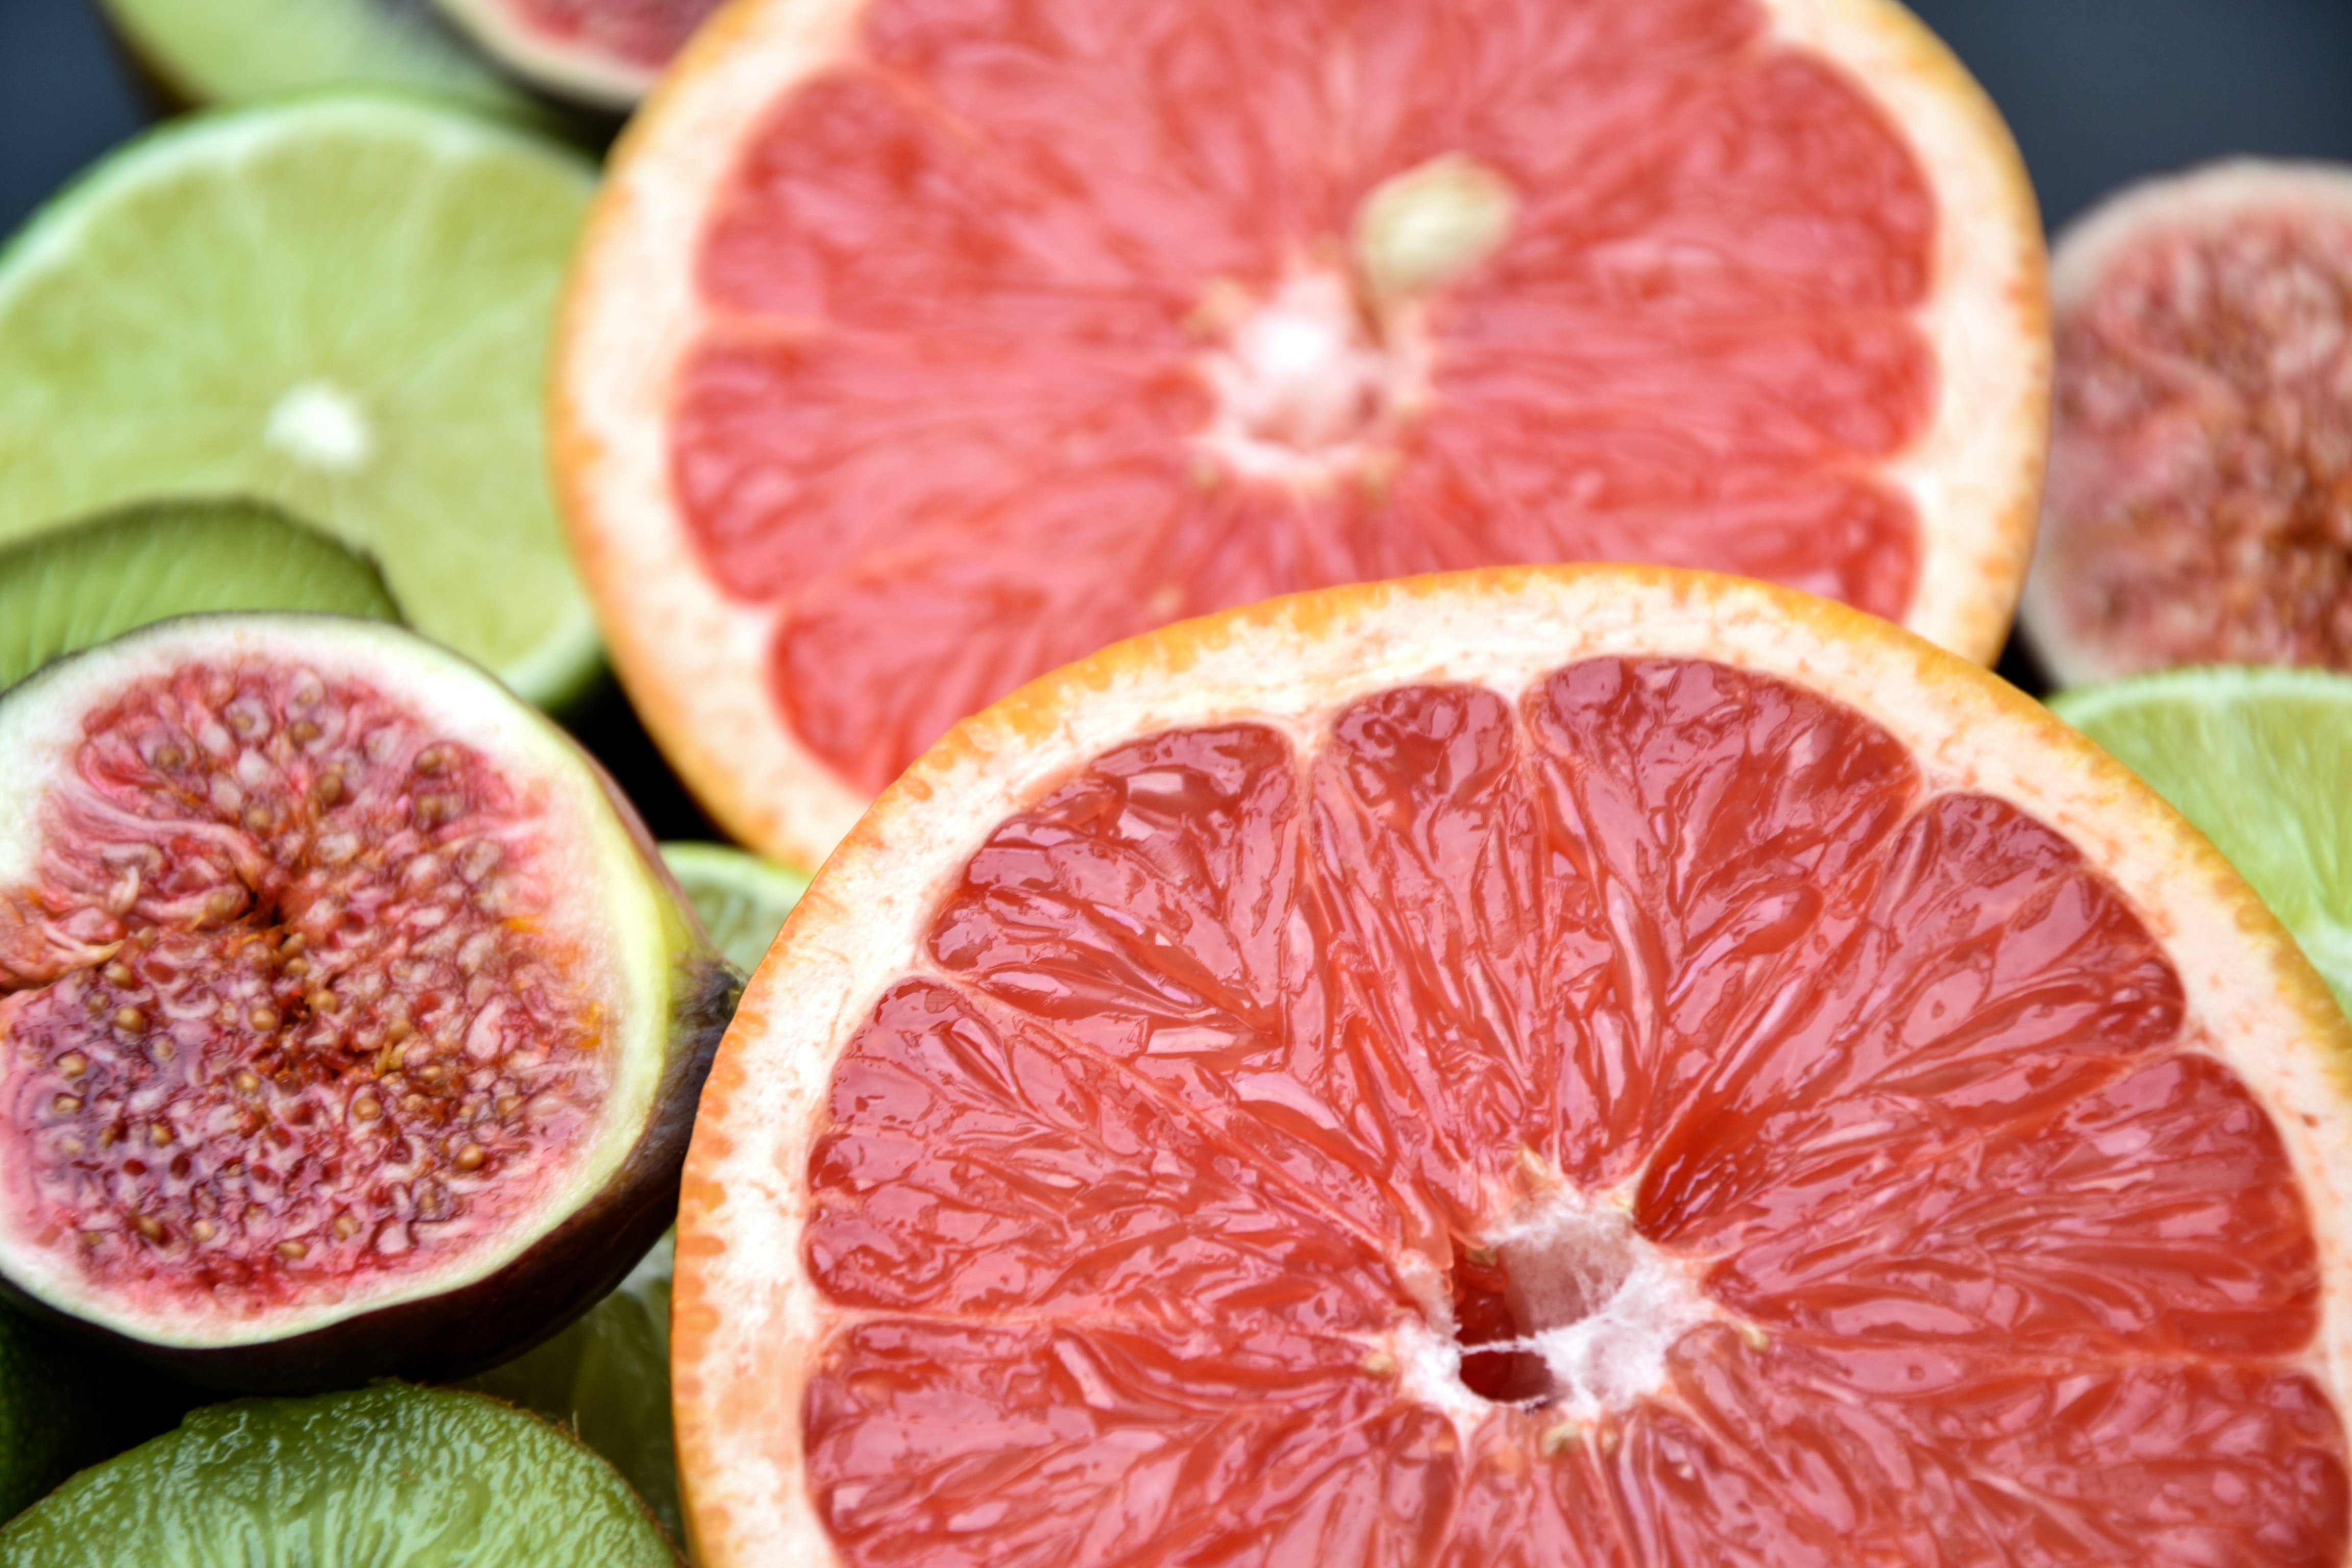
food, natural foods, fruit, citrus, grapefruit, citric acid, plant, superfood, orange, rangpur, produce, ingredient, vegetarian food, pectin, lime, cuisine, pomelo, seedless fruit